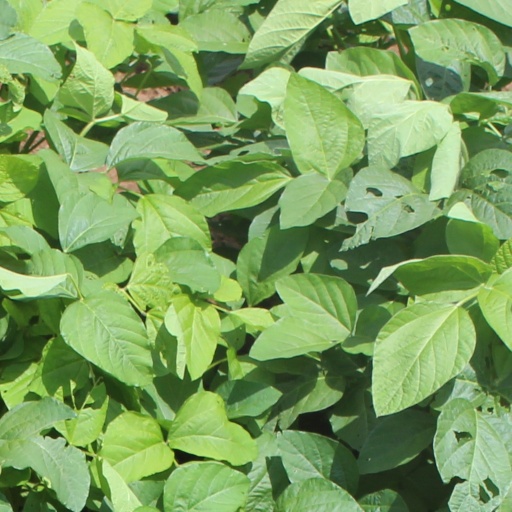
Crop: soybean